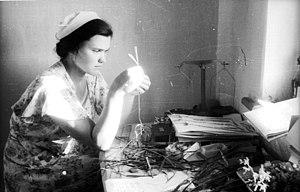
Agrométéorologue au travail dans la région Nijni Novgorod (1953).
La météorologie agricole, ou agrométéorologie, est une spécialité à la rencontre de la météorologie et de l'agronomie, qui étudie l'action des facteurs météorologiques, climatologiques et hydrologiques en vue d'améliorer la gestion des exploitations agricoles et les conditions de développement du milieu rural. Cette spécialité vise en particulier l'exploitation de ces données en temps réel pour optimiser les décisions sur le traitement des cultures, sur l'anticipation de l'éclosion des insectes ravageurs et l'irrigation.